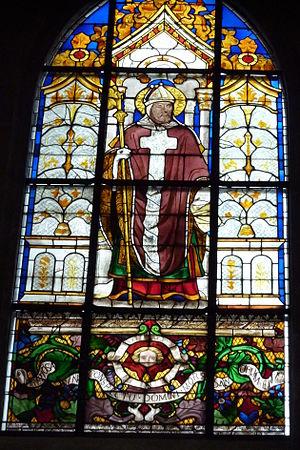
Auguste Galimard, est un peintre, lithographe, créateur de vitraux et critique d'art français, né à Paris le 25 mars 1813, mort à Montigny-lès-Cormeilles le 16 janvier 1880.